List of diplomatic missions in Haiti

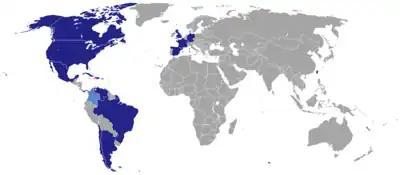
Map of diplomatic missions in Haiti

Resident in Santo Domingo, Dominican Republic